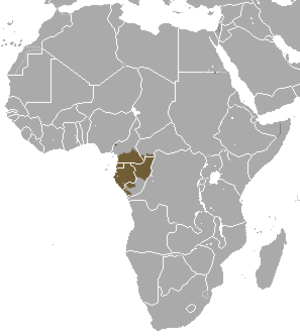
Vestlig gorilla
Udbredelse
Udbredelse
Den vestlige gorilla er den ene af to arter af gorillaer og den mest almindelige. Den lever i små grupper i tæt vegetation i tropiske skove i lavlandet i det vestlige Centralafrika. Føden består af frugter, blade, stængler og frø samt nogle få dyr, som f.eks. termitter.